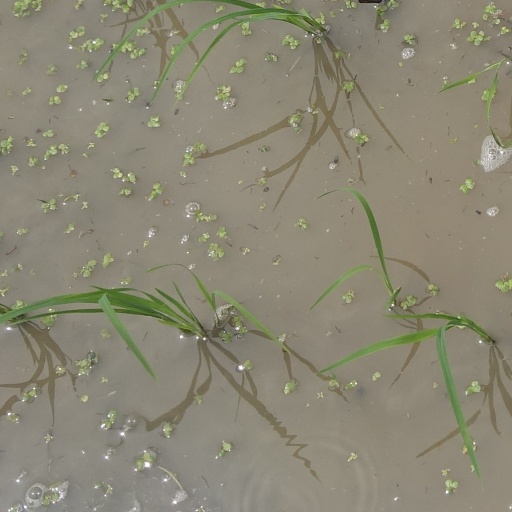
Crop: rice